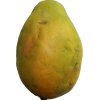
Label: papaya